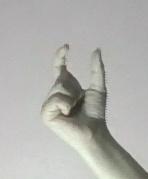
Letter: nun